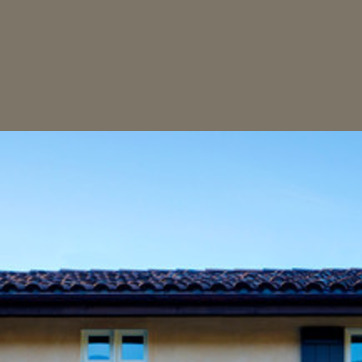
Material: sky